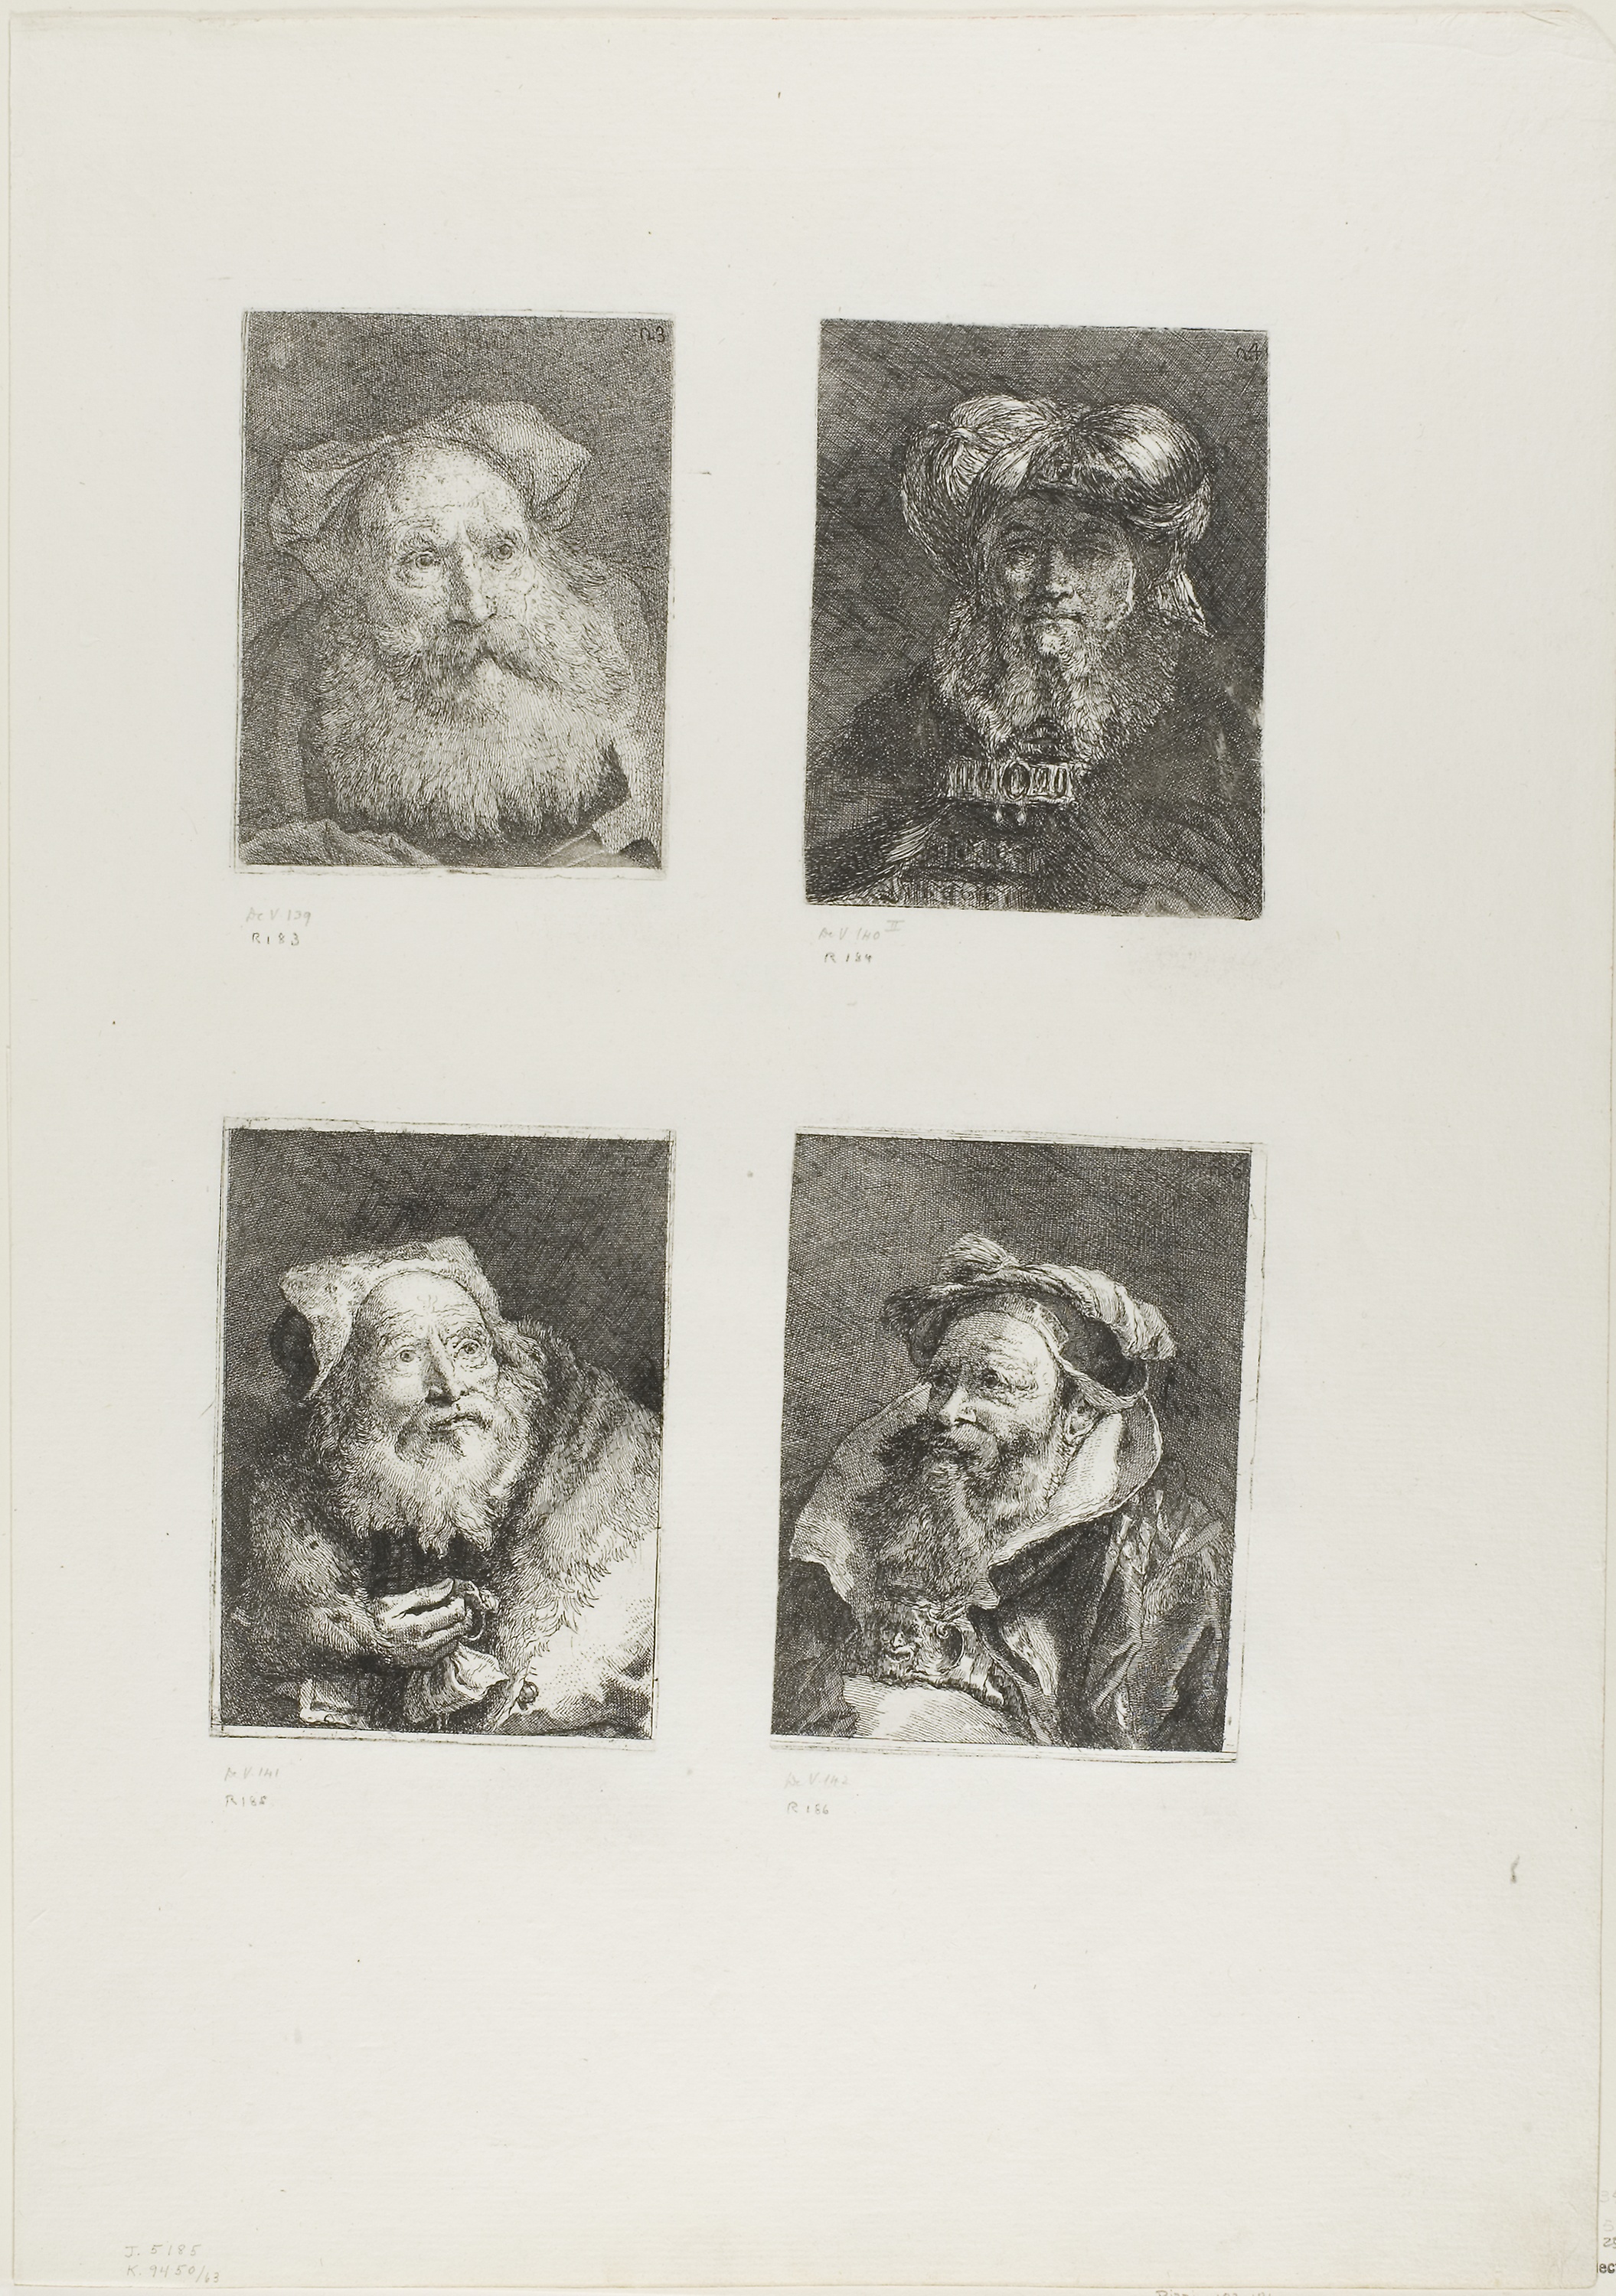
text, drawing, art, artwork, history, portrait, black and white, modern art, visual arts, sketch, figure drawing, collection, paper